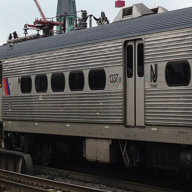
Vehicle type: Trains